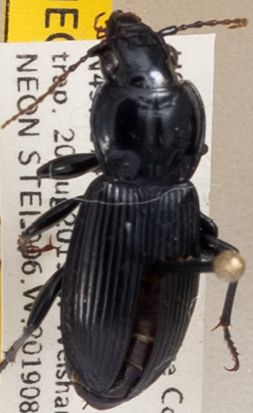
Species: Pterostichus novus
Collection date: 2019-08-20
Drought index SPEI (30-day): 0.512
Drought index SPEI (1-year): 2.09
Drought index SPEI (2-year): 1.13